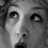
Emotion: surprise